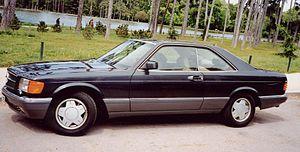
La Mercedes coupé SEC est un coupé Grand Tourisme à moteur V8, produit de 1981 à 1991.
La Mercedes-Benz Classe S est une limousine de luxe produite par Mercedes-Benz qui est maintenant une division de Daimler. Le nom « Classe S » provient du mot allemand Sonderklasse qui signifie « classe spéciale » dont elle est l'abréviation.